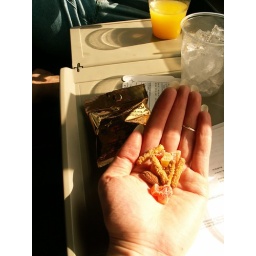
As passengers in a sleeper car, one of the perks we got was a small bag of a salty fruit snack.